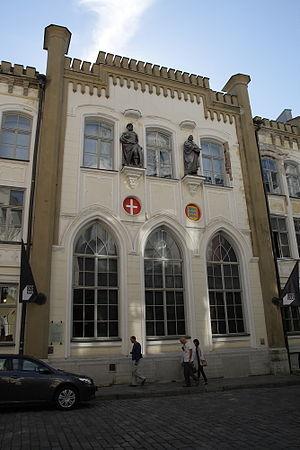
La Guilde de Kanuti ou guilde des Canutes ou guilde de Saint-Canute était de 1326 à 1920 une guilde de marchands de la ville de Tallinn en Estonie.